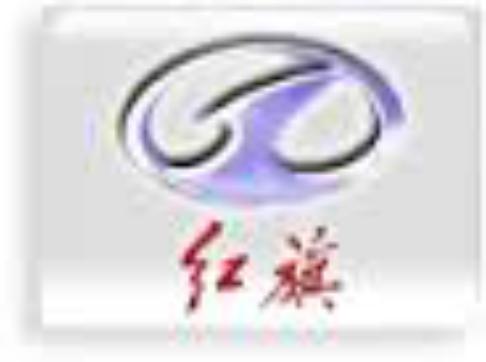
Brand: hongqi
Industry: Transportation